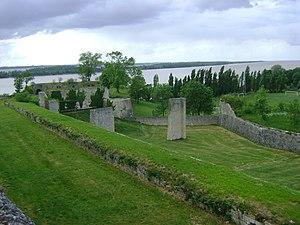
Citadelle de Blaye, Gironde. Vestiges au Nord de la Citadelle. This building is classé au titre des Monuments Historiques. It is indexed in the Base Mérimée, a database of architectural heritage maintained by the French Ministry of Culture,